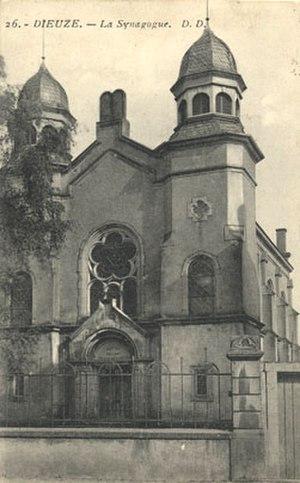
Cette page concerne les événements qui se sont produits durant l'année 1907 en Lorraine.